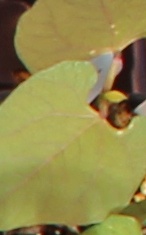
Label: Blackbean